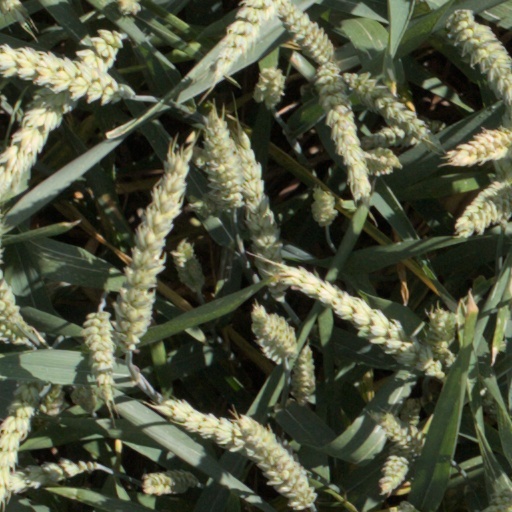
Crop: wheat